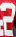
Number: 2